Describe the emotion expressed in this image:  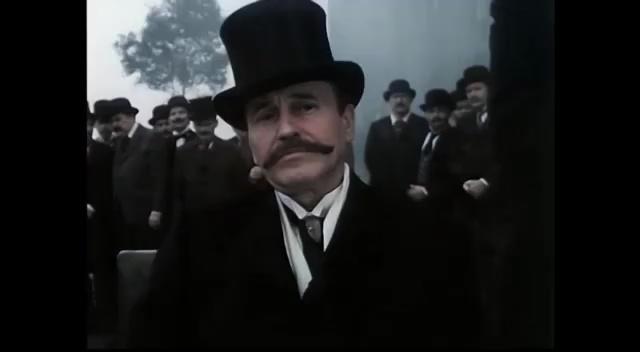
This person displays Fear, valence and arousal with high intensity.